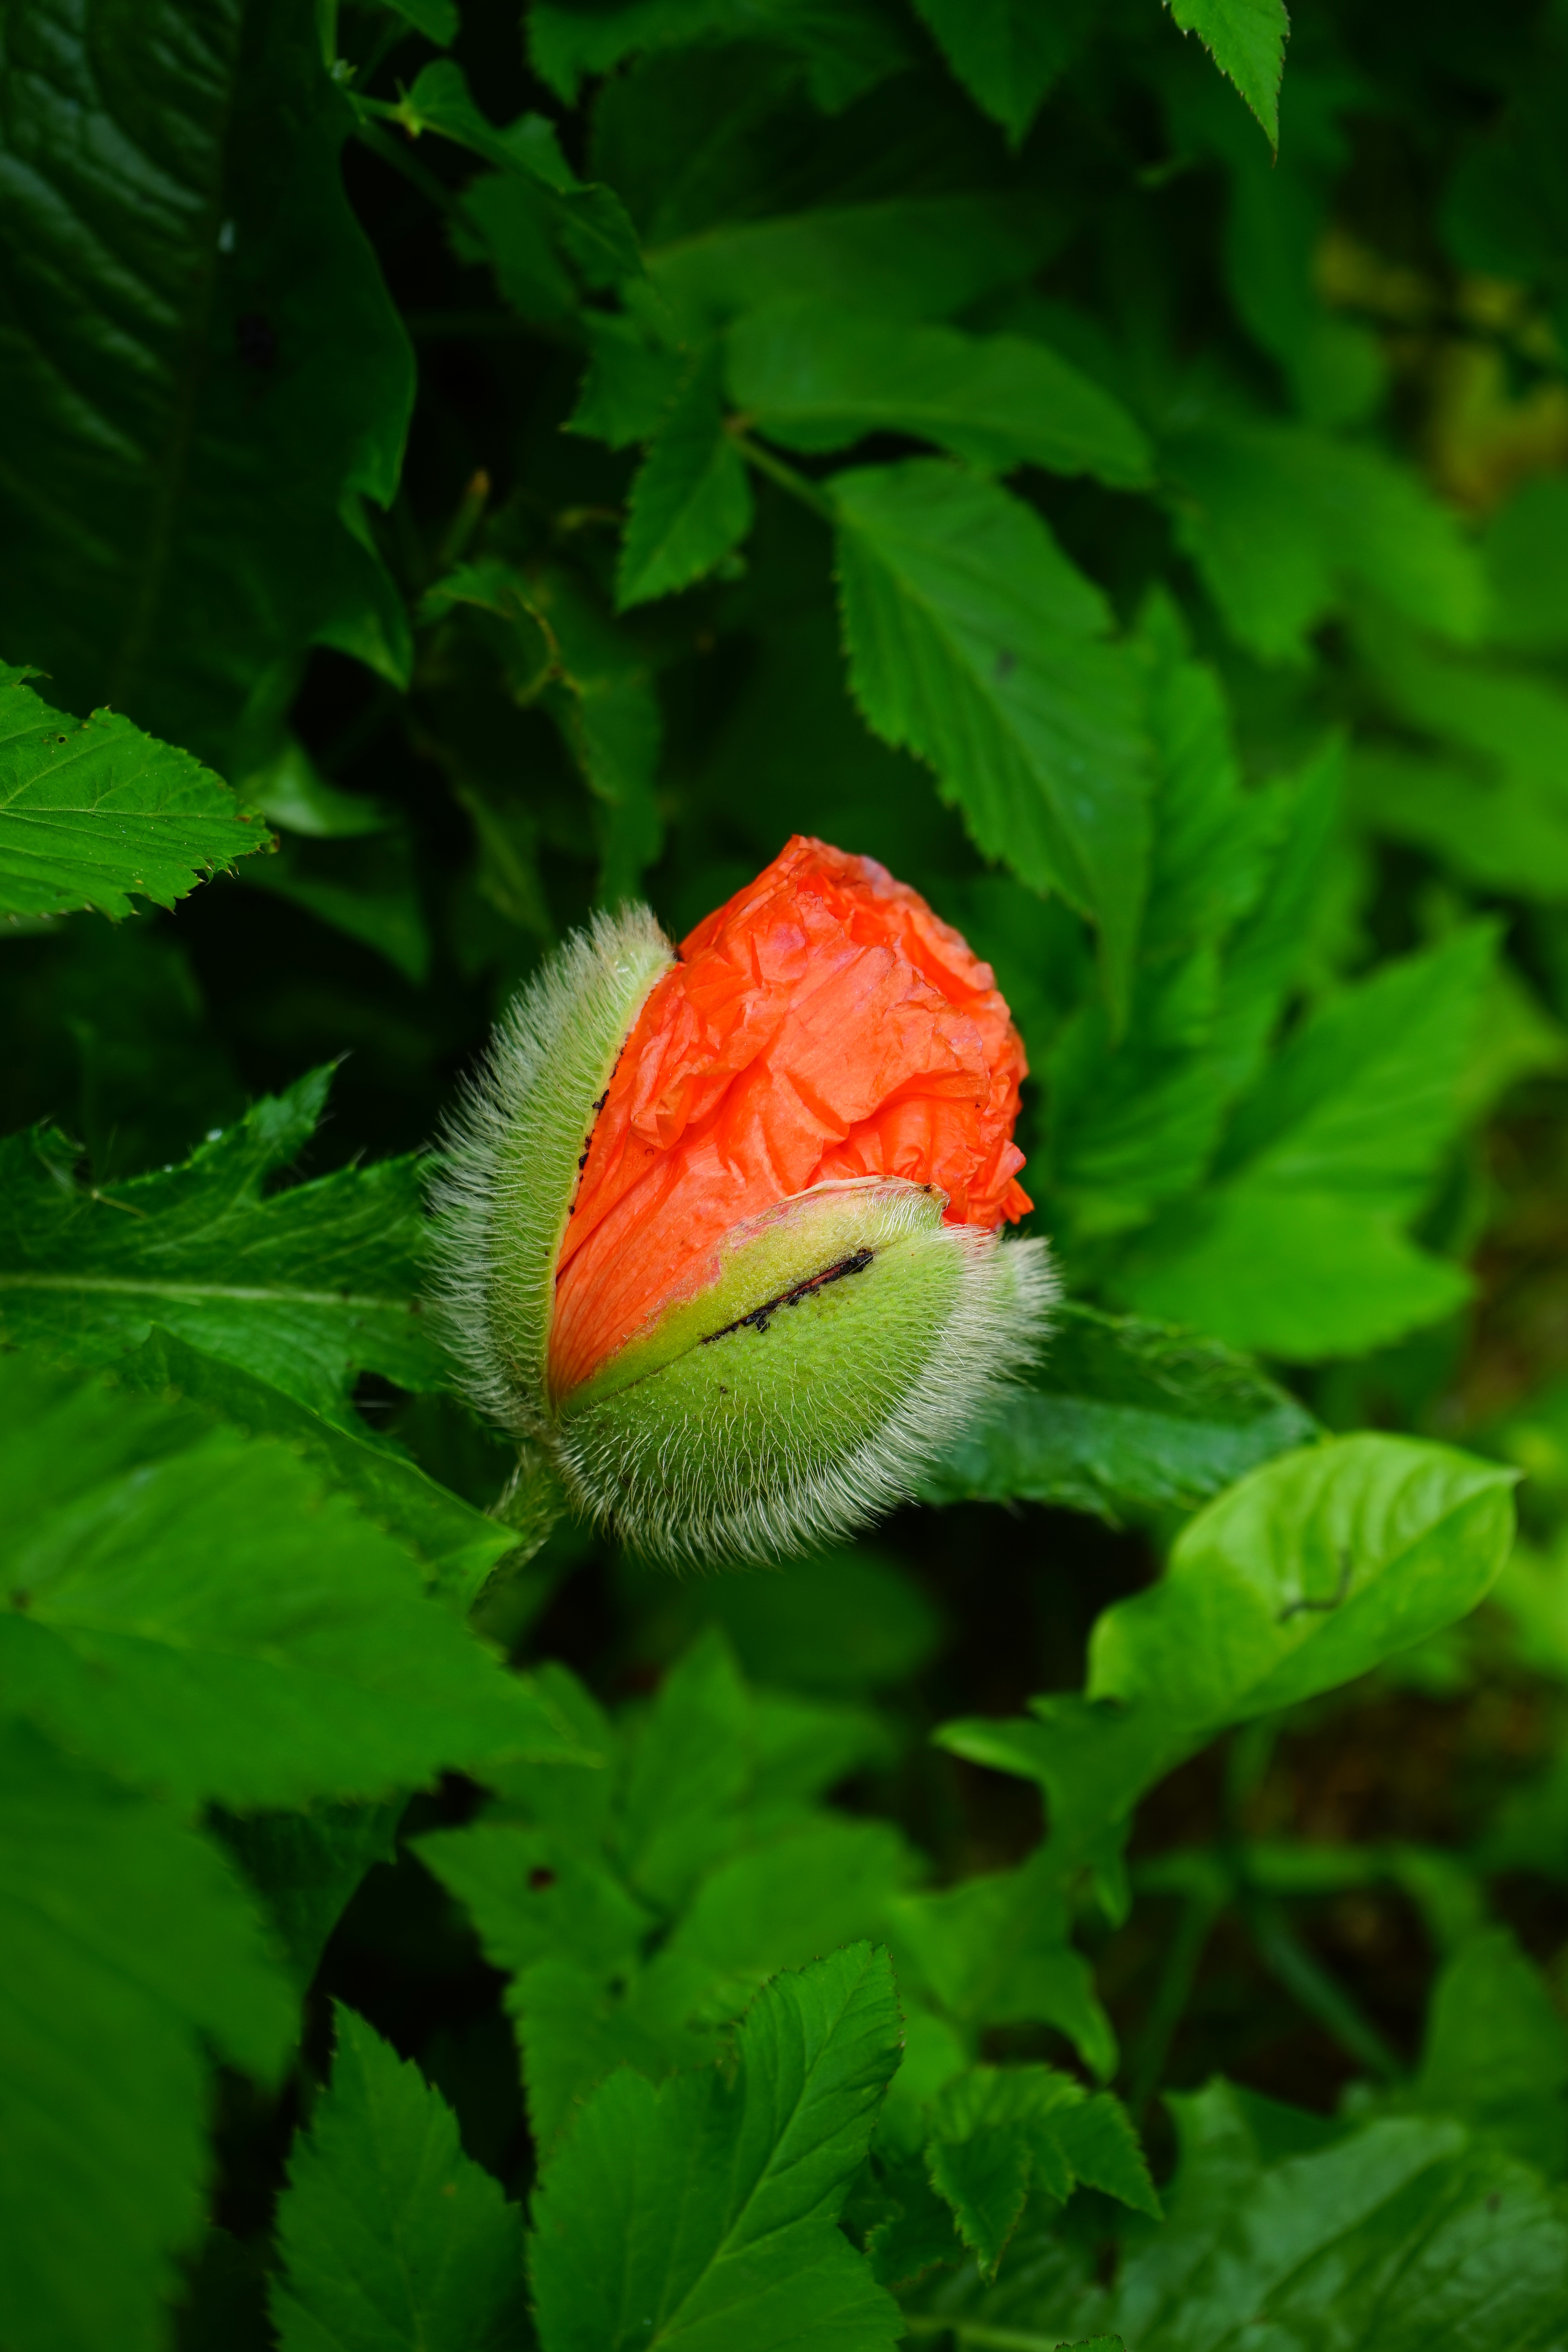
nature, blossom, open, plant, leaf, flower, petal, bloom, rose, orange, green, red, produce, color, botany, colorful, flora, wildflower, klatschmohn, hairy, beautiful, pretty, poppy, papaveraceae, macro photography, flowering plant, klatschrose, mohngewaechs, papaver rhoeas, land plant, poppy family